Washington College

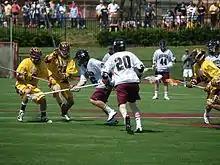
The annual lacrosse rivalry between Washington College and Salisbury University is known as War on the Shore

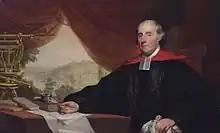
William Smith, the first president of Washington College

The college is known for its men's lacrosse team. It won the 1998 NCAA Division III National Championship and a share of the 1954 USILA Laurie Cox Division National Championship. The men's lacrosse team has participated in the NCAA Division II or III Tournament 28 times since 1974 and the NCAA Division III Championship game eight times. Washington College men's lacrosse players have earned All-America honors 226 times.